Bruno Faidutti

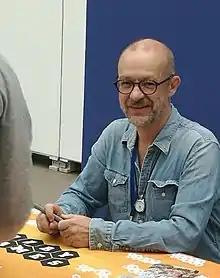
Bruno Faidutti on Igrokon-2018 exhibition

Bruno Faidutti (born 23 October 1961) is a historian and sociologist, living in France, who is best known as a board game designer.